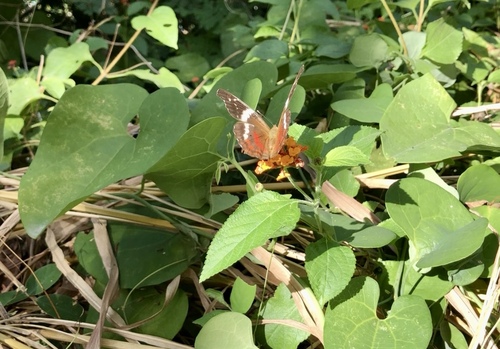
Scientific name: Anartia fatima
Common name: Banded peacock
Family: Nymphalidae
Order: Lepidoptera
Pollinator type: Primary pollinator
Habitat: Open areas and gardens
Geographic range: South America
Conservation status: Least Concern